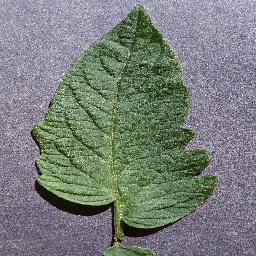
Label: Tomato___healthy